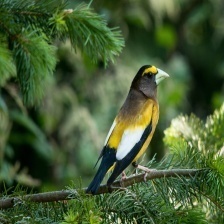
Species: EVENING GROSBEAK
Scientific name: COCCOTHRAUSTES VESPERTINUS